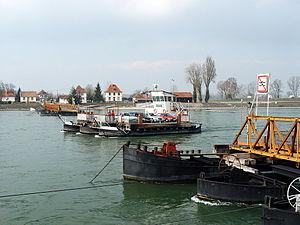
Ancien bac à traille Plittersdorf-Seltz